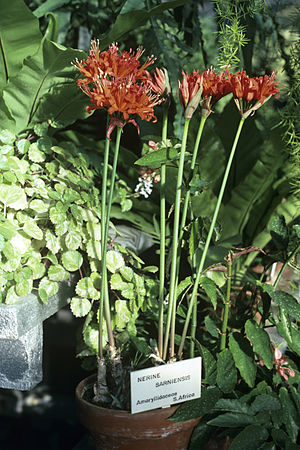
Guernseylilje
Guernseylilje er en flerårig, urteagtig plante, der danner løg, sådan at den kan klare den tørre sommer. De smukke blomster på bladløse stængler gør den til en efterspurgt plante i blomsterforretningerne. Hele planten er giftig, da den indeholder stoffet lycorin.